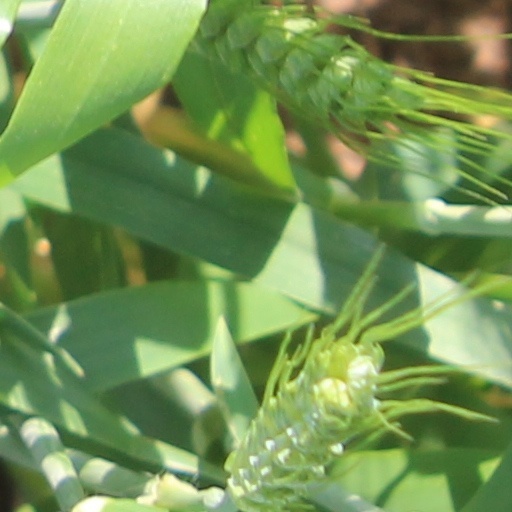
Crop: wheat